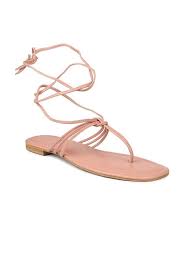
Label: Ballet Flat